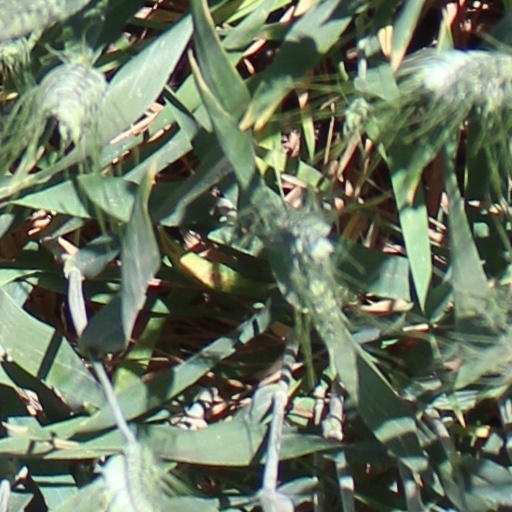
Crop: wheat